Frederick, South Dakota

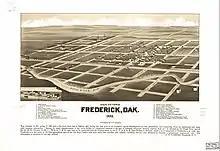
1883 illustration of Frederick

Frederick was a railway town platted and sold to pioneers by the Chicago, Milwaukee & St. Paul Railroad, which completed track into it on September 12, 1881. Its grid of blocks was aligned by compass, with numbered avenues running north–south, and numbered streets running east–west. Main Street and Railway Avenue intersect at the grid's core. Incorporated on June 21, 1882, Frederick was named after the railroad's Finnish immigration agent and sales clerk—Kustaa "Frederick" Bergstadius.